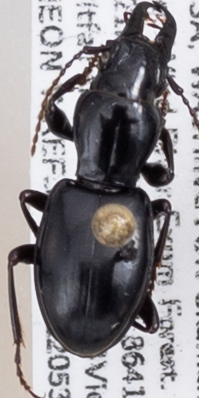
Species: Promecognathus crassus
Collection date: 2022-05-31
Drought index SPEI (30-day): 2.09
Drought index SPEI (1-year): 1.064
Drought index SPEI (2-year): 0.54